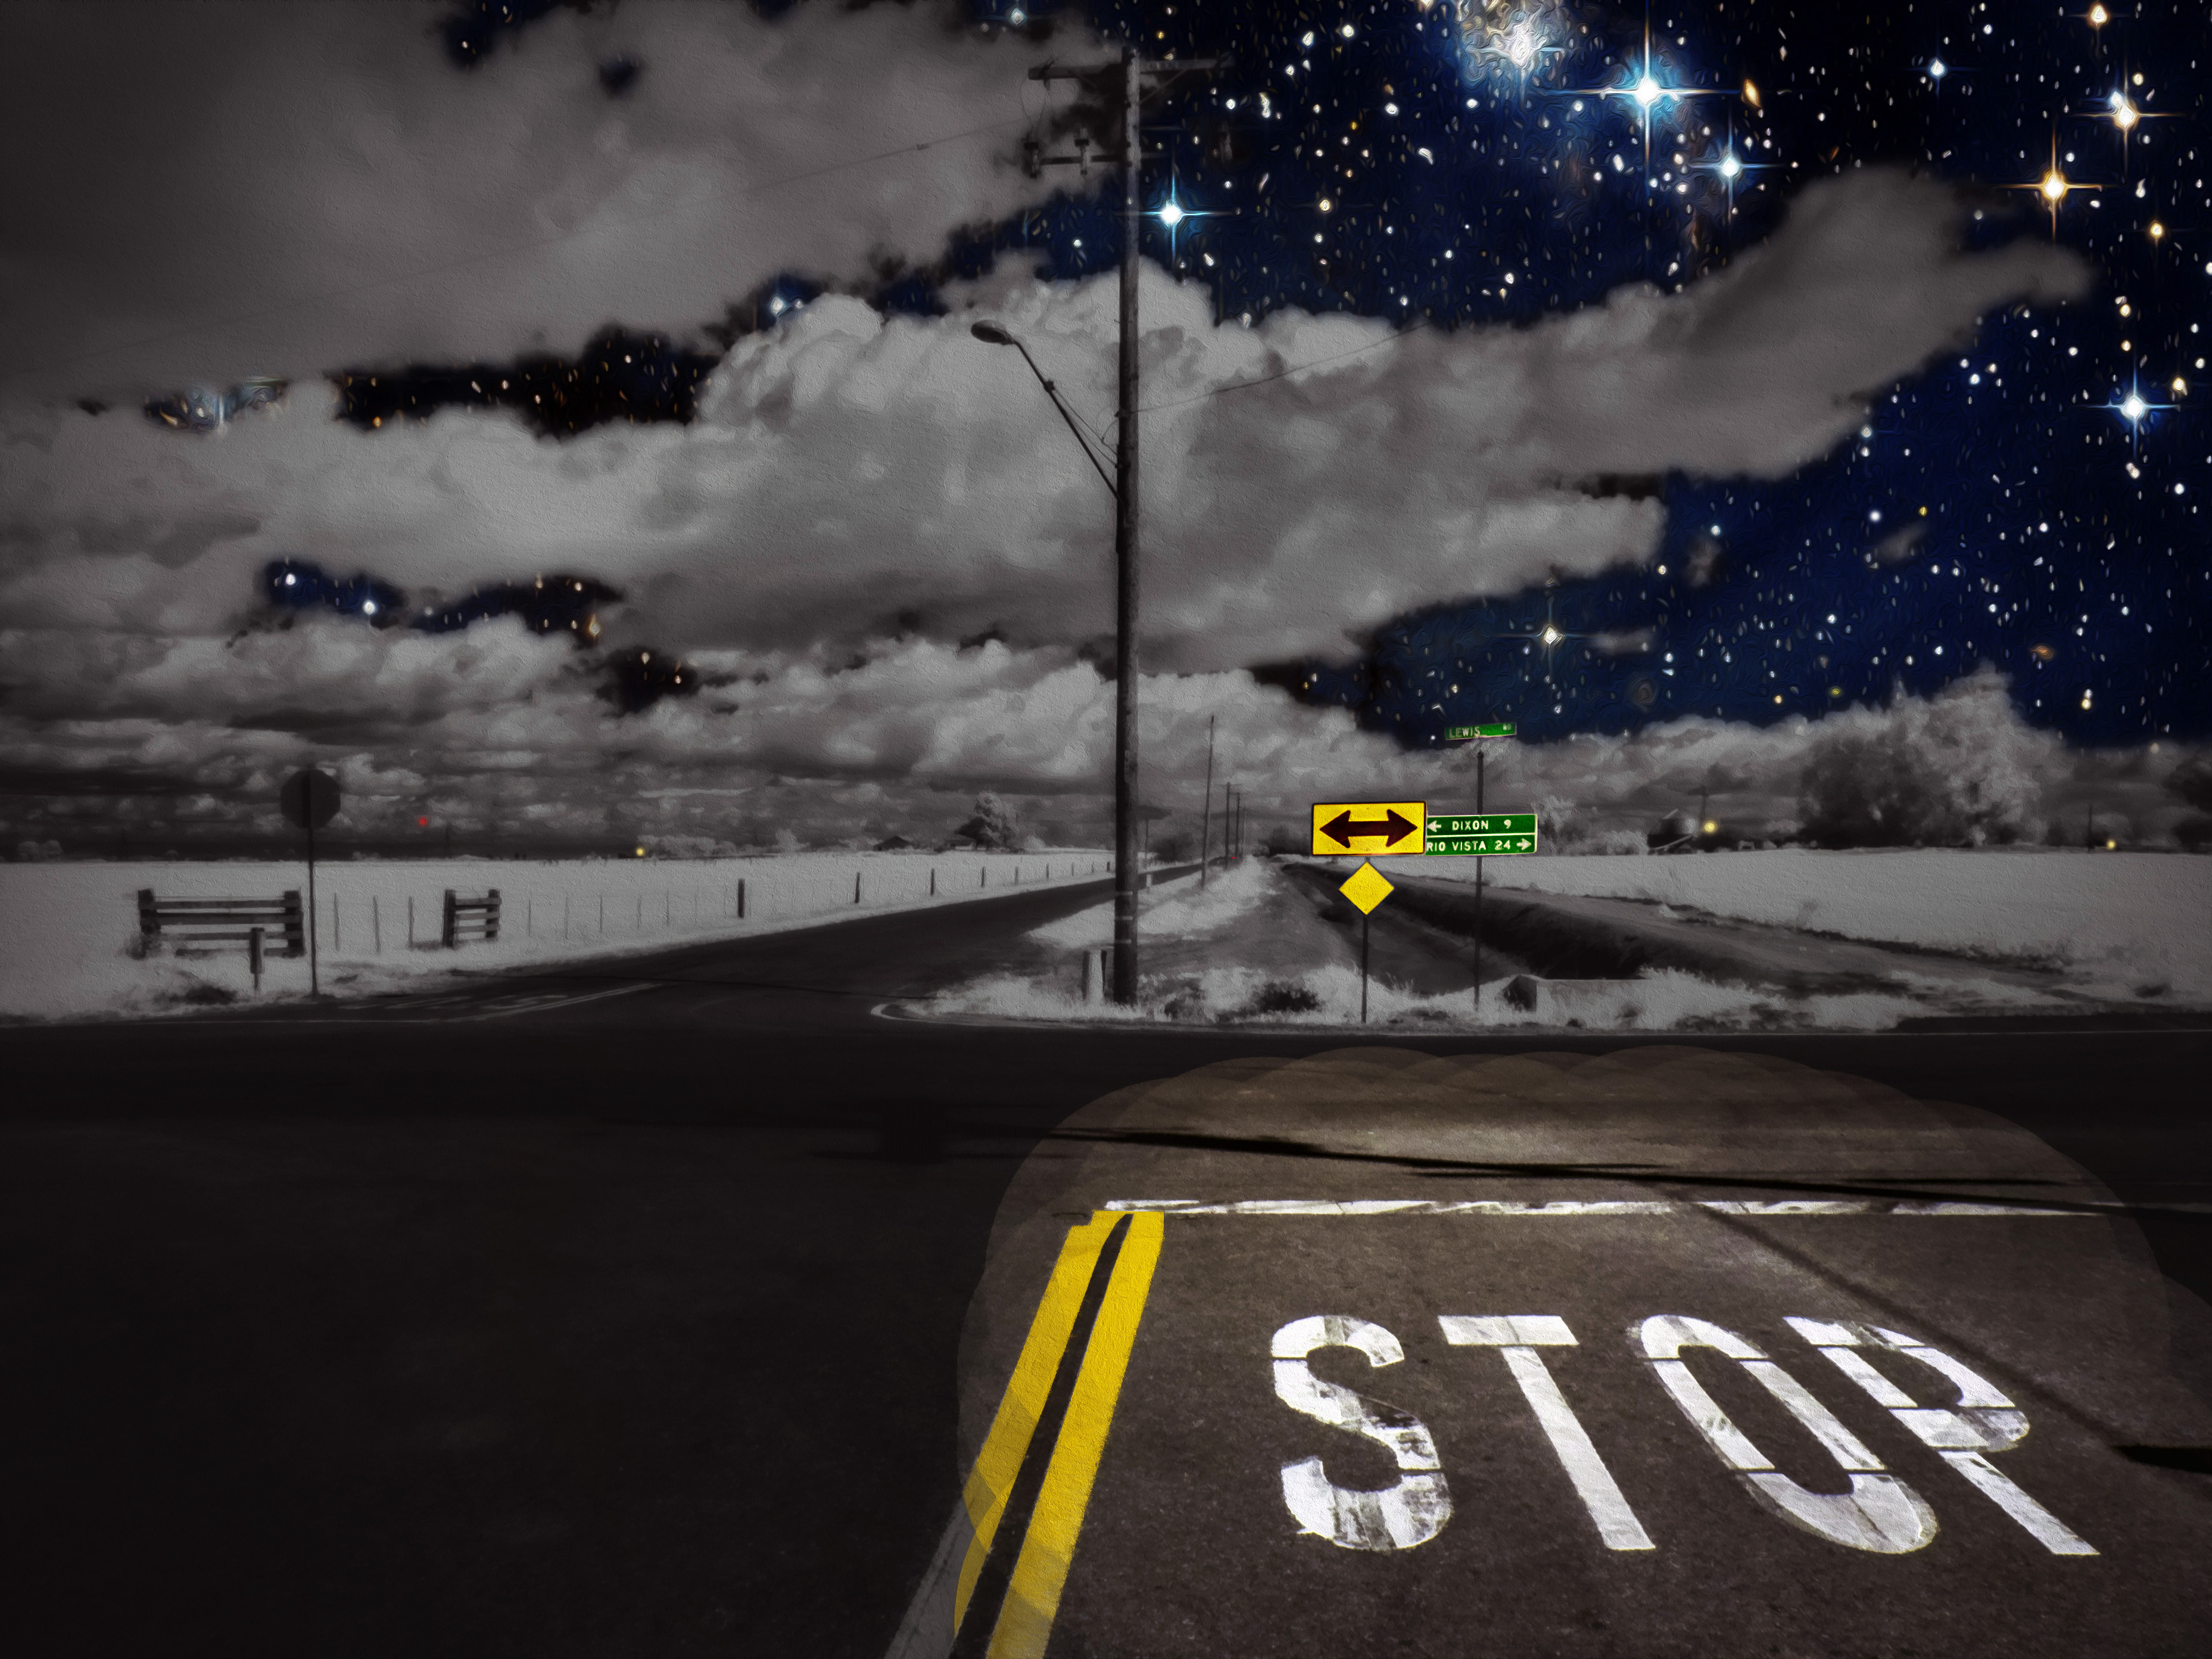
light, sky, road, night, weather, darkness, stop, sliderssunday, screenshot, photoillustration, atmosphere of earth